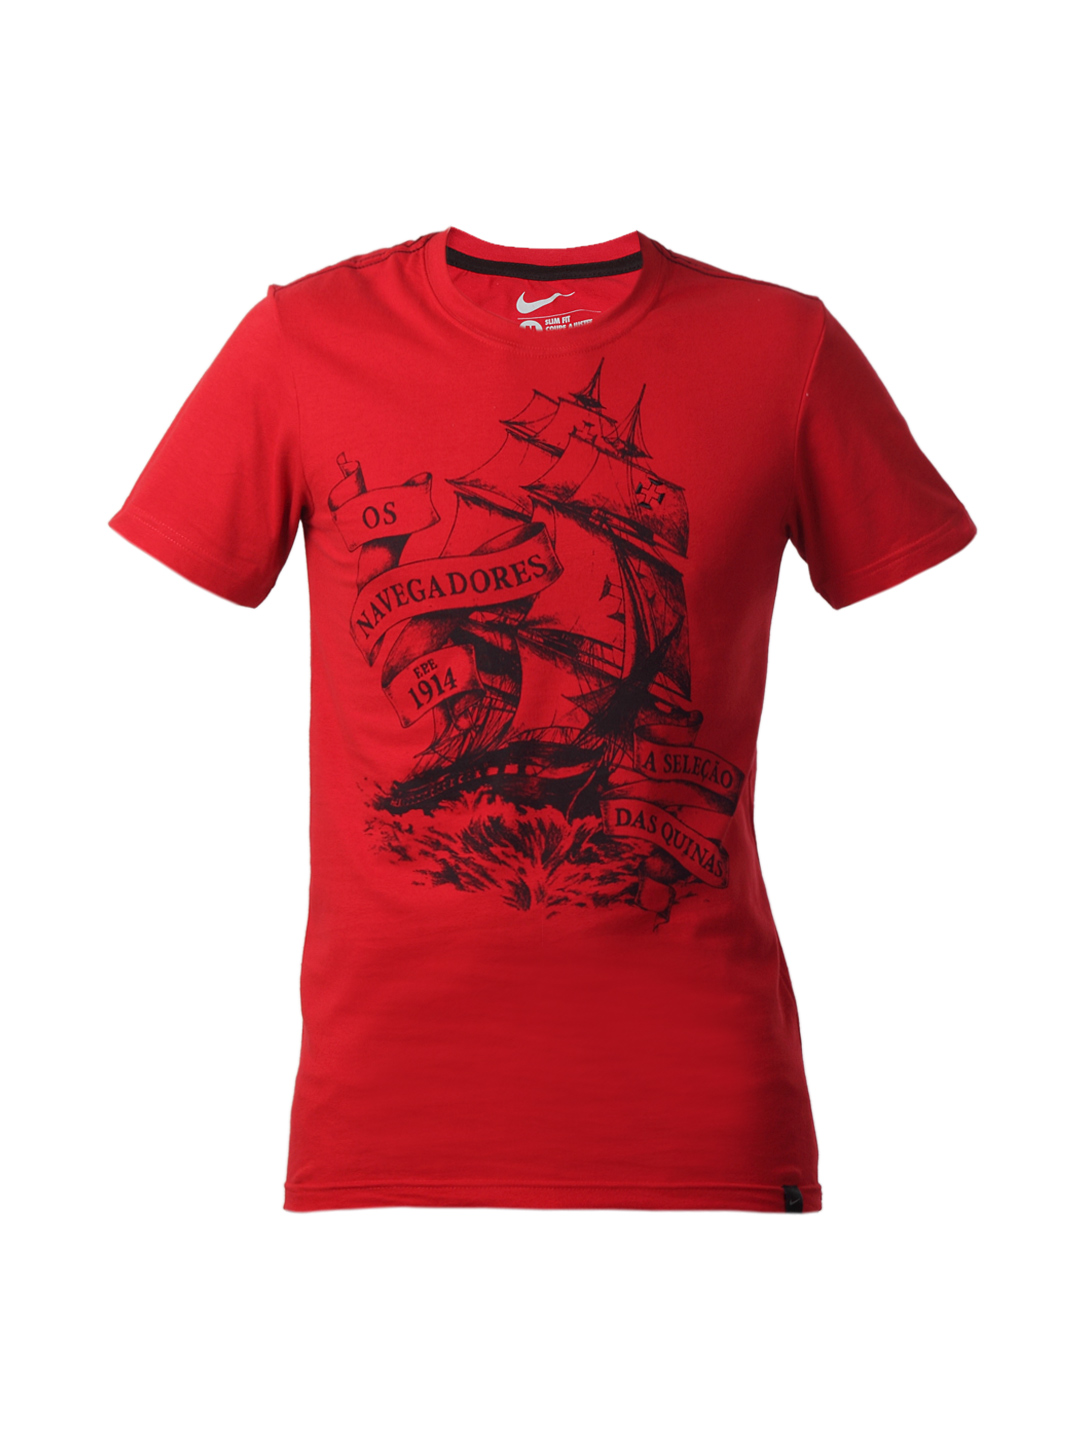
Nike Men Red Portugal Football T-shirt
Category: Apparel / Topwear / Tshirts
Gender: Men
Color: Red
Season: Summer 2012
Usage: Casual